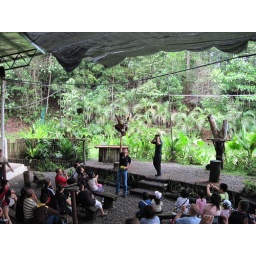
We r wacting the animal show in the Lok Kawi..so cute